Electricity policy of Ontario

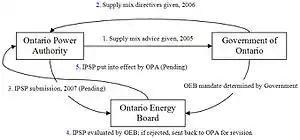
Existing Policy Process.

Instead of an environmental assessment of the plan, as had been the case 1989 DSP, a regulation made under the Electricity Act, 1998, the OPA was instructed to "[e]nsure that safety, environmental protection and environmental sustainability are considered" in the development of the Integrated Power System Plan (IPSP). The OPA's approach to sustainability is outlined in IPSP Discussion Paper #6: Sustainability.